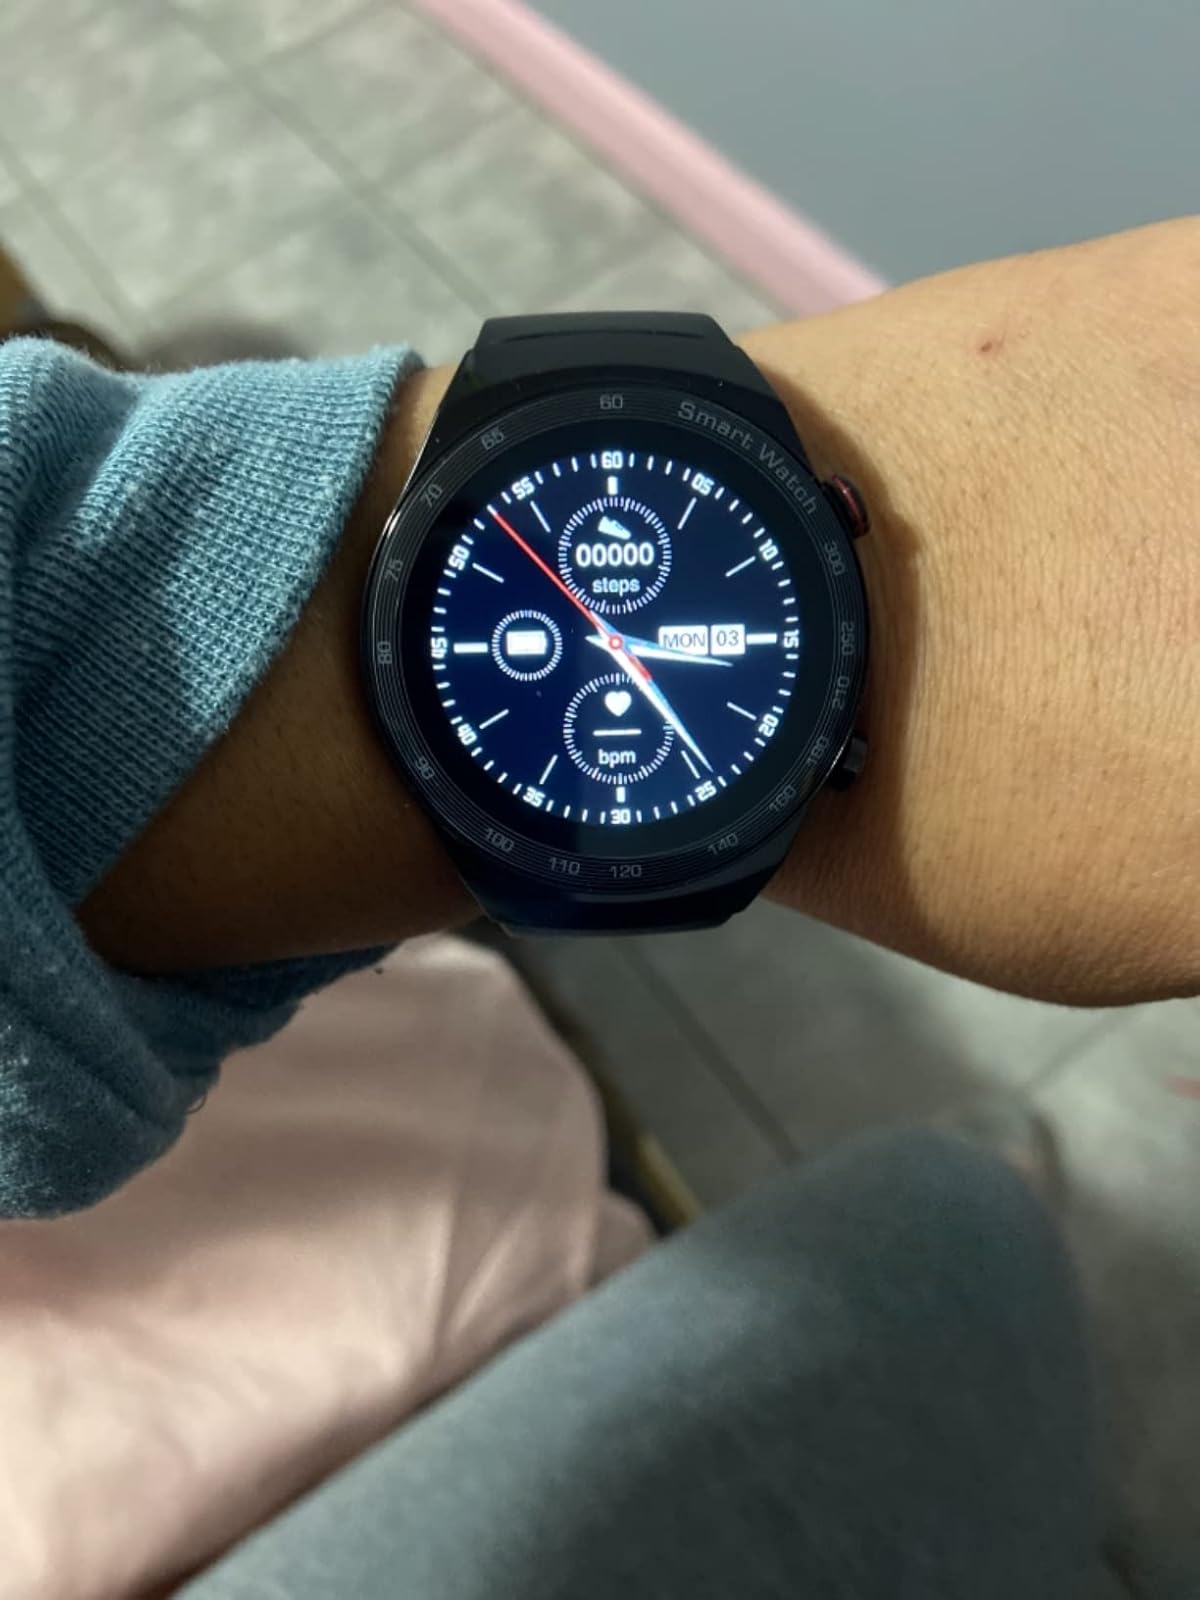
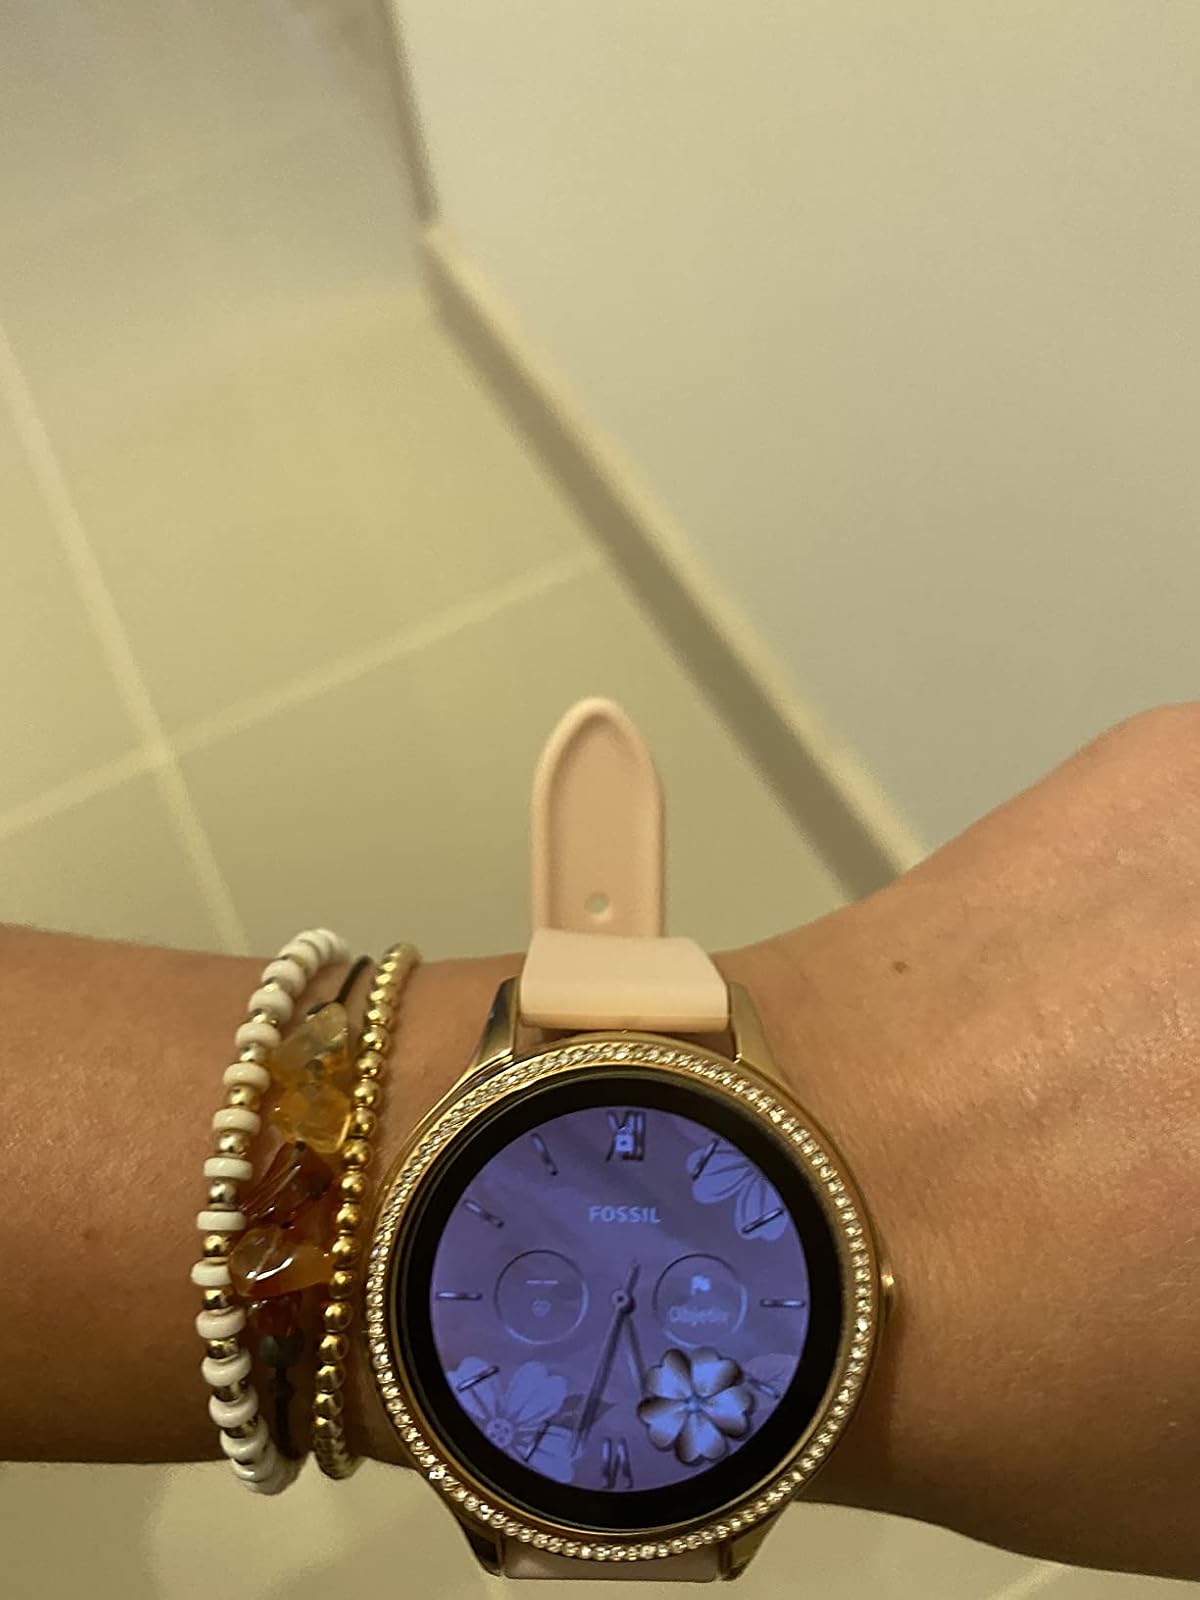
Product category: smartwatch
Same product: no